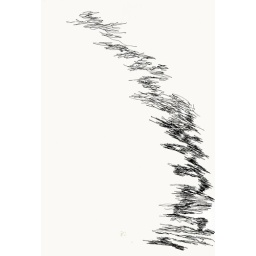
made by holding a pen to paper while driving in the car